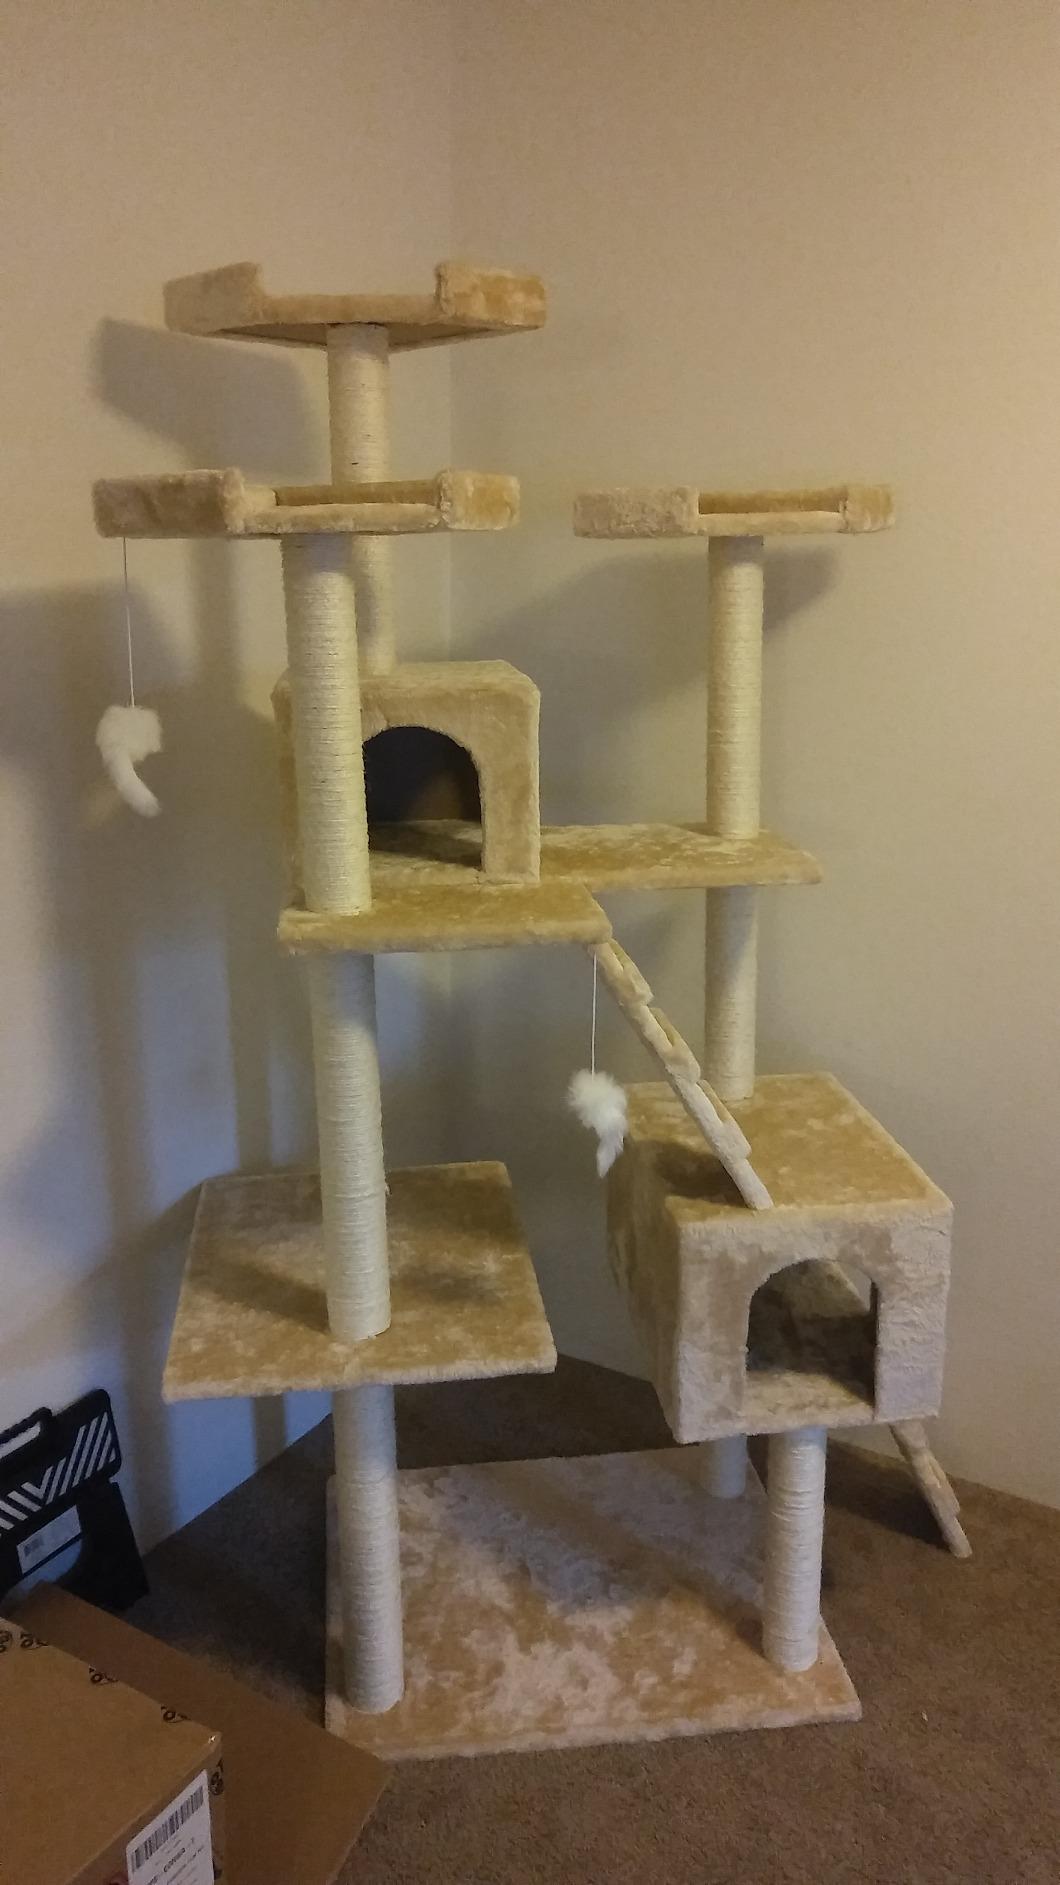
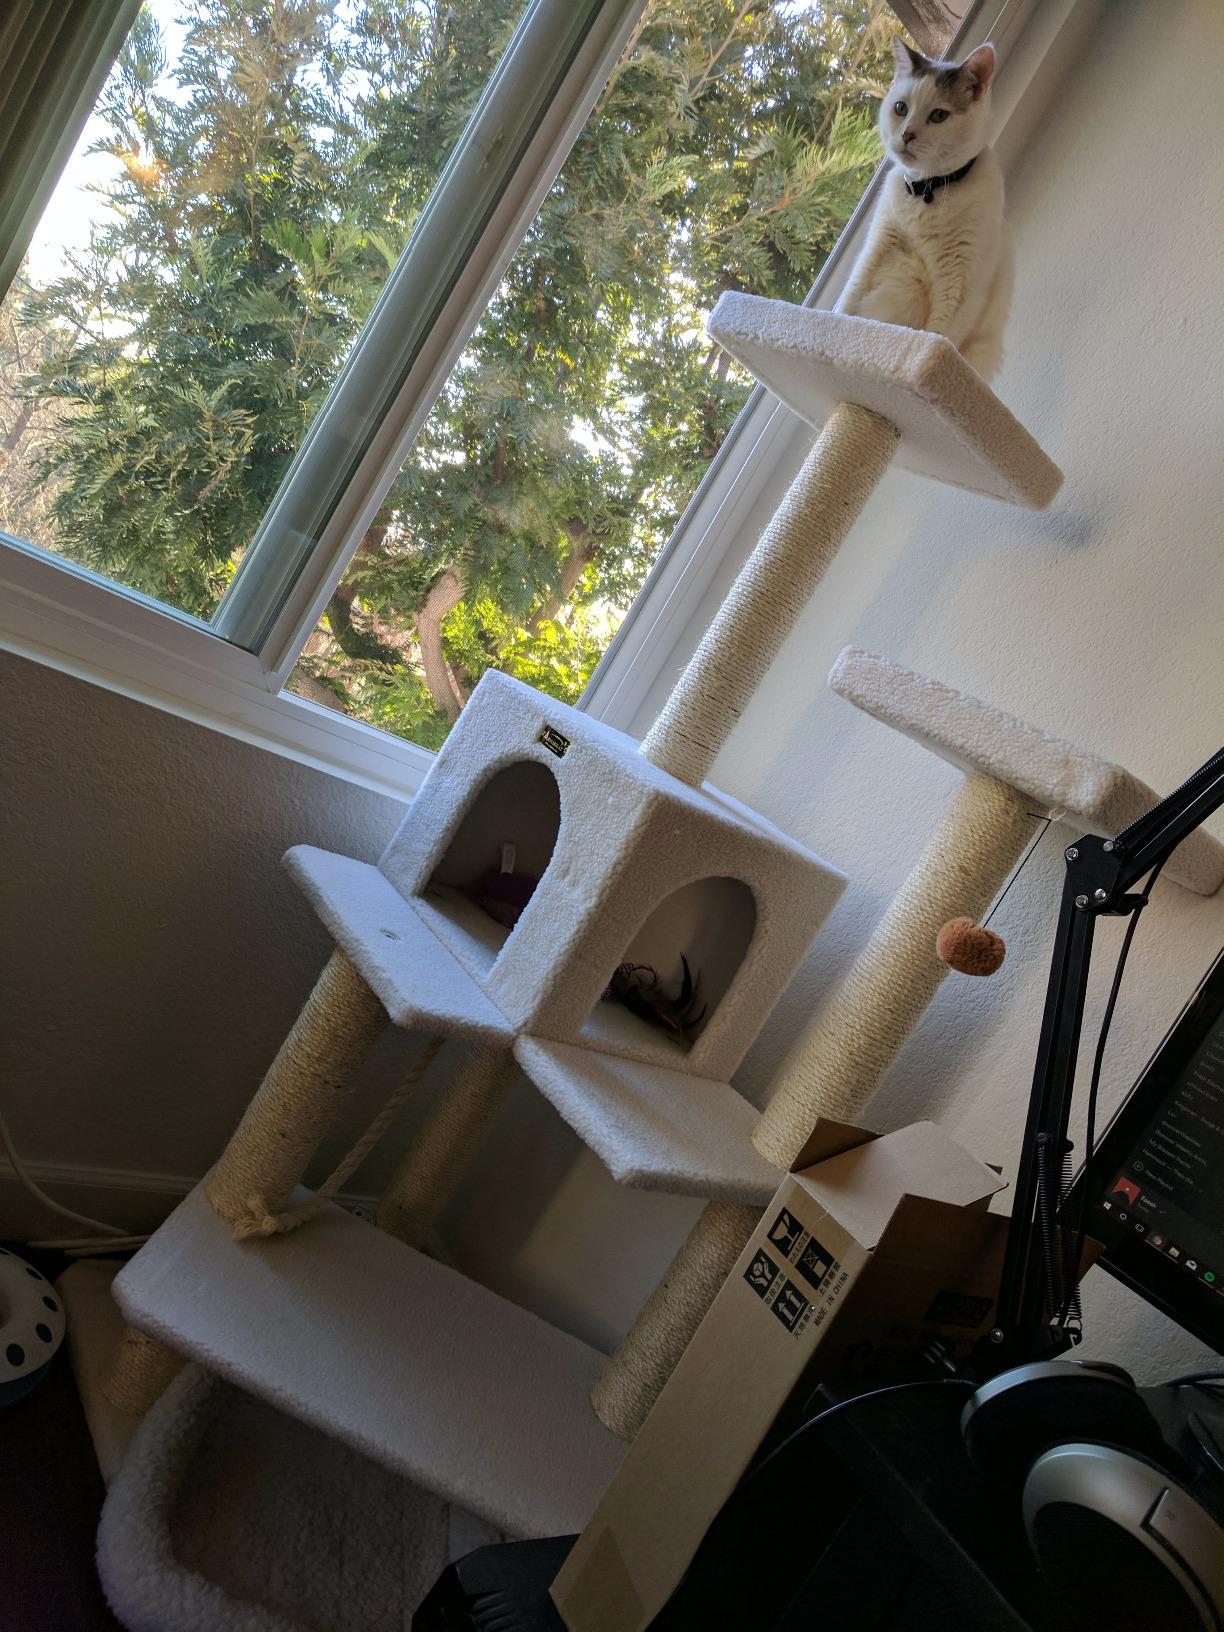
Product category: items_cat tree
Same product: no